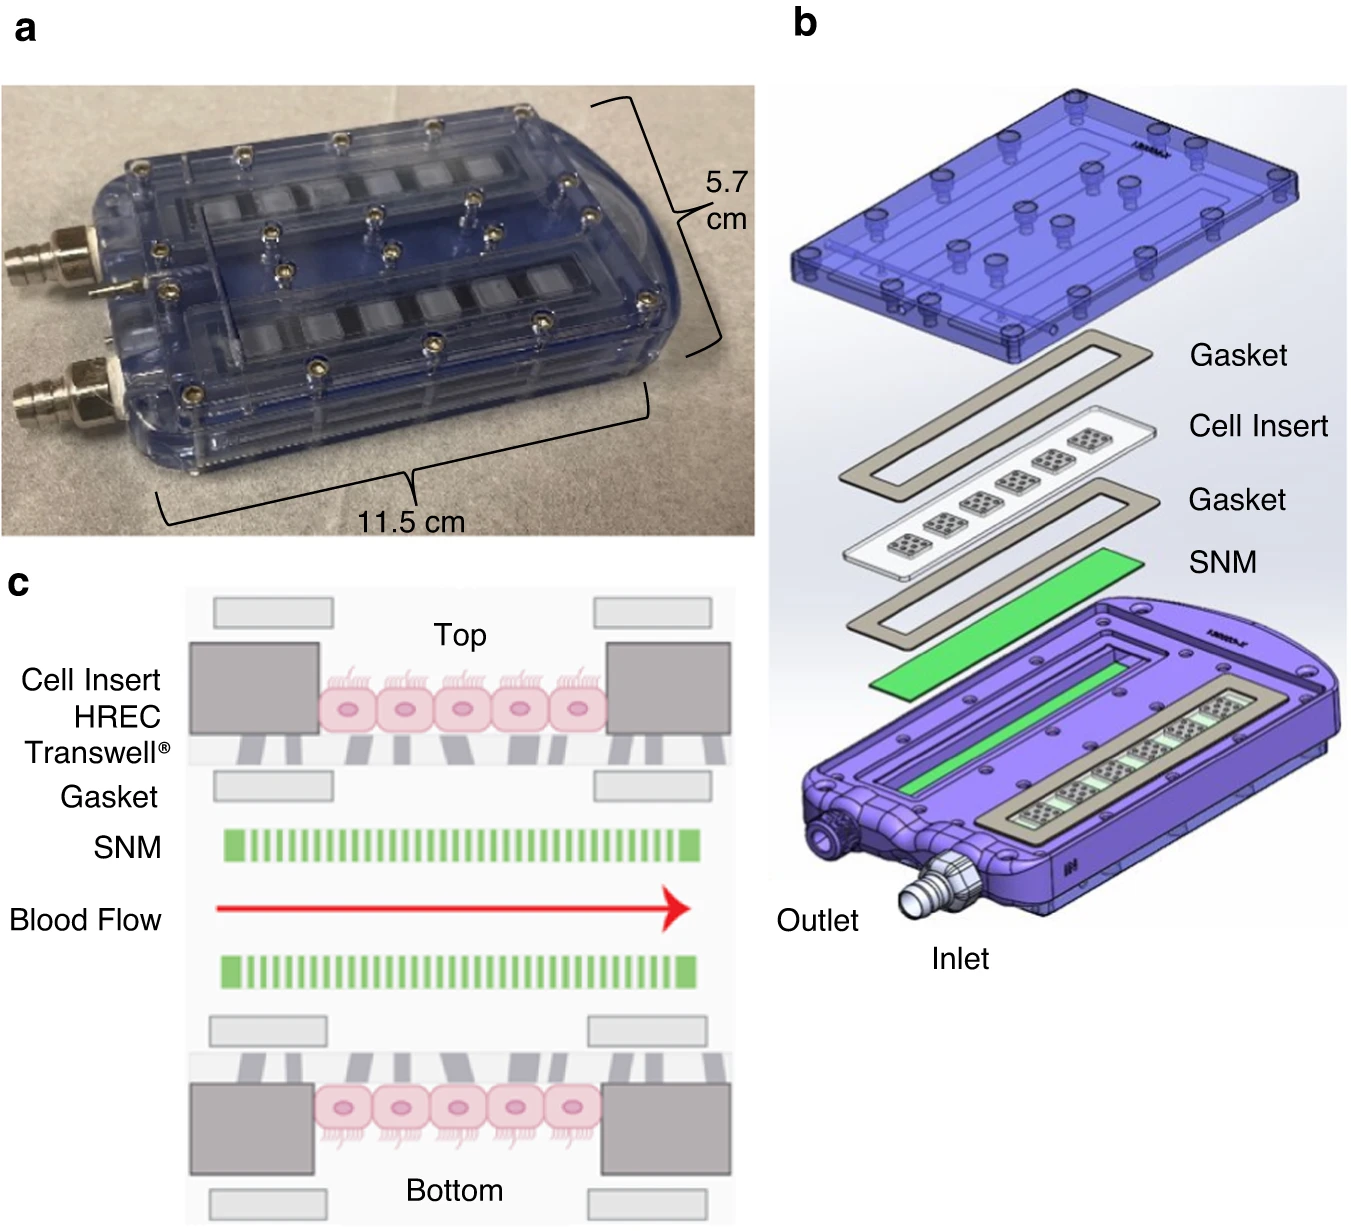
"a A fully assembled bioreactor prior to implant, with dimensions of 11.5 × 5.7 × 1.8 cm (length × width × height). b Detailed layering of bioreactor components, with one section composed of an SNM, and an acrylic cell insert,
Specialty: pharmaceutical manufacturing
Image credit: Authors of the study: Eun Jung Kim, Caressa Chen, Rebecca Gologorsky, Ana Santandreu, Alonso Torres, Nathan Wright, Mark S. Goodin, Jarrett Moyer, Benjamin W. Chui, Charles Blaha, Paul Brakeman, Shant Vartanian, Qizhi Tang, H. David Humes, William H. Fissell &amp; Shuvo Roy